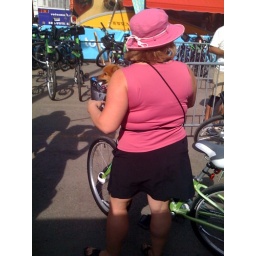
Lady with a dog in a Freewheelin bike